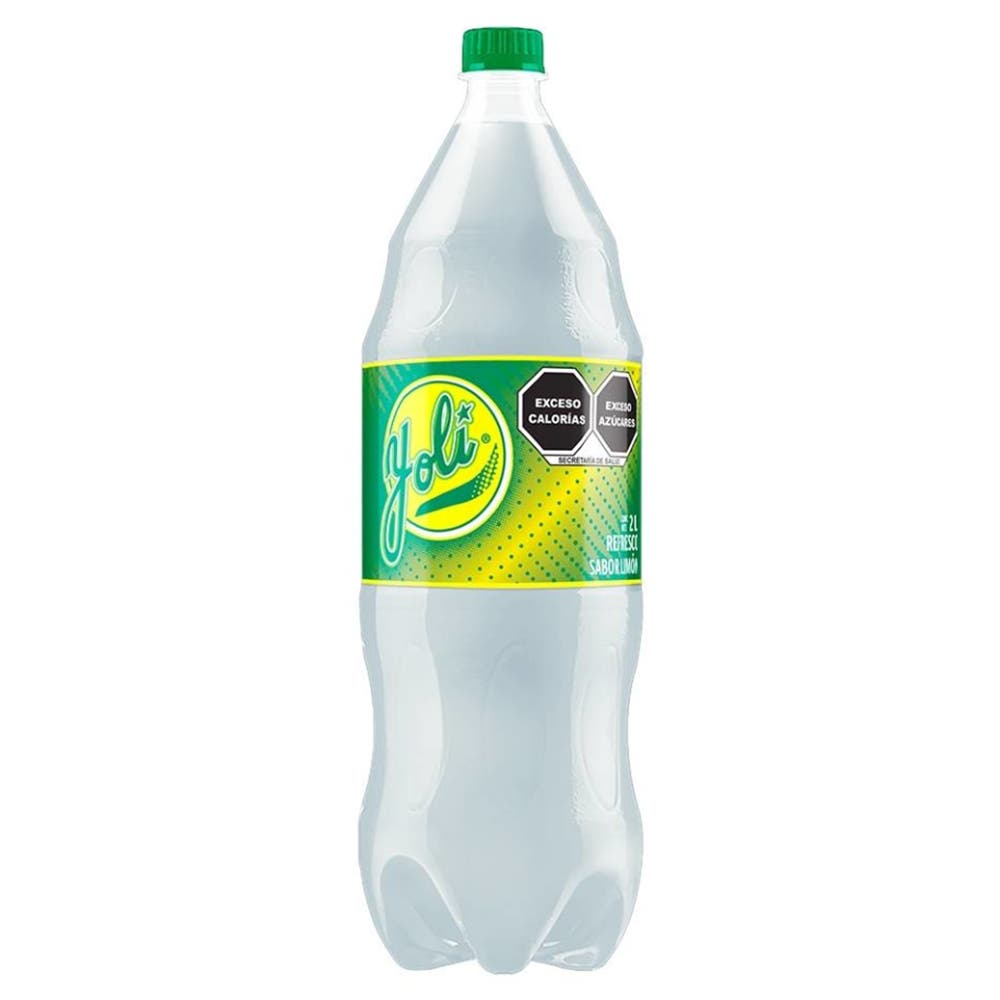
A Yoli lemon flavor soda in a 2-liters plastic bottle